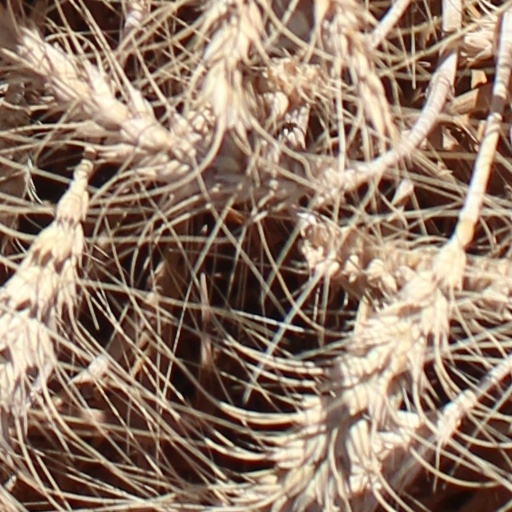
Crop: wheat